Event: Nepal Earthquake
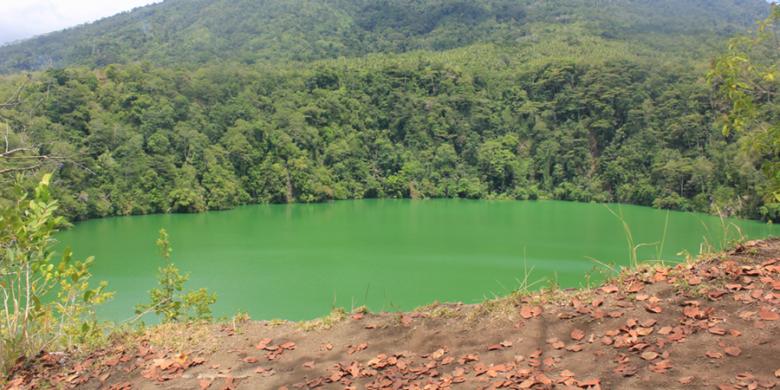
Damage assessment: no_damage